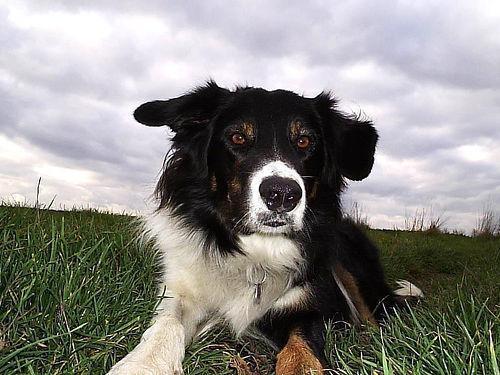
Border_collie